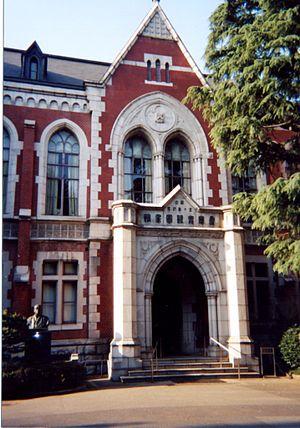
Le système éducatif au Japon est caractérisé par une sélection importante des élèves avec des concours et la cohabitation de systèmes publics et privés. Il est géré par le ministère de l'Éducation, de la Culture, des Sports, des Sciences et de la Technologie, tout en ayant une organisation très décentralisée puisque les collectivités locales assurent la gestion matérielle, humaine et pédagogique des établissements, les préfectures s'occupant plus particulièrement des établissements secondaires publics, des écoles spécialisées et des établissements privés, et les municipalités de l'enseignement primaire et secondaire de premier cycle public.